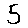
Label: 5